January 2028 lunar eclipse

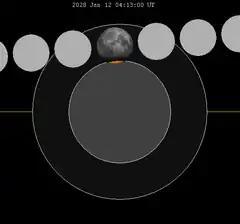
The Moon's hourly motion shown right to left

A partial lunar eclipse will occur at the Moon’s descending node of orbit on Wednesday, January 12, 2028, with an umbral magnitude of 0.0679. A lunar eclipse occurs when the Moon moves into the Earth's shadow, causing the Moon to be darkened. A partial lunar eclipse occurs when one part of the Moon is in the Earth's umbra, while the other part is in the Earth's penumbra. Unlike a solar eclipse, which can only be viewed from a relatively small area of the world, a lunar eclipse may be viewed from anywhere on the night side of Earth. Occurring only about 22.5 hours before perigee (on January 13, 2028, at 2:45 UTC), the Moon's apparent diameter will be larger.